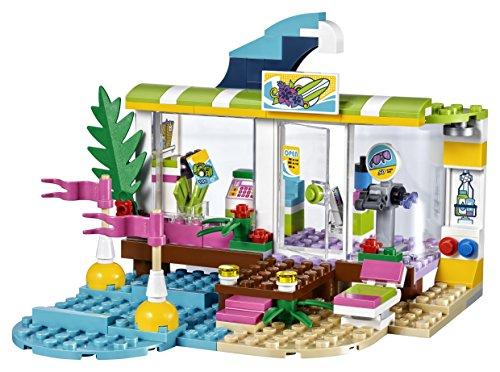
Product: LEGO Friends Heartlake Surf Shop 41315 Building Kit (186 Pieces)
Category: Toys & Games | Building Toys
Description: Features a surf shop with opening door, beach area with sun lounger, jetty with buoys, surfboard stand, buildable kayak and a rock for the seal.
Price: $19.99
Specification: ProductDimensions:7.5x2.8x10.3inches|ItemWeight:0.96ounces|ShippingWeight:13.3ounces(Viewshippingratesandpolicies)|DomesticShipping:ItemcanbeshippedwithinU.S.|InternationalShipping:Thisitemisnoteligibleforinternationalshipping.LearnMore|ASIN:B071F446SZ|Itemmodelnumber:6174682|Manufacturerrecommendedage:6-12years